Roman aqueduct of Paris

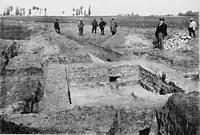
Collecting basin at Wissous

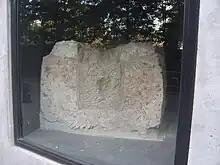
Remains discovered in the rue de l'Empereur-Valentinien

The water was collected from the springs and the plain drainage between Wissous, Rungis, Chilly-Mazarin, and Morangis in the department of Essonne. Small channels from this area flowed into a 15 m collection basin called the "Carré des Eaux de Wissous". From here, the main aqueduct started and springs were collected along its route.